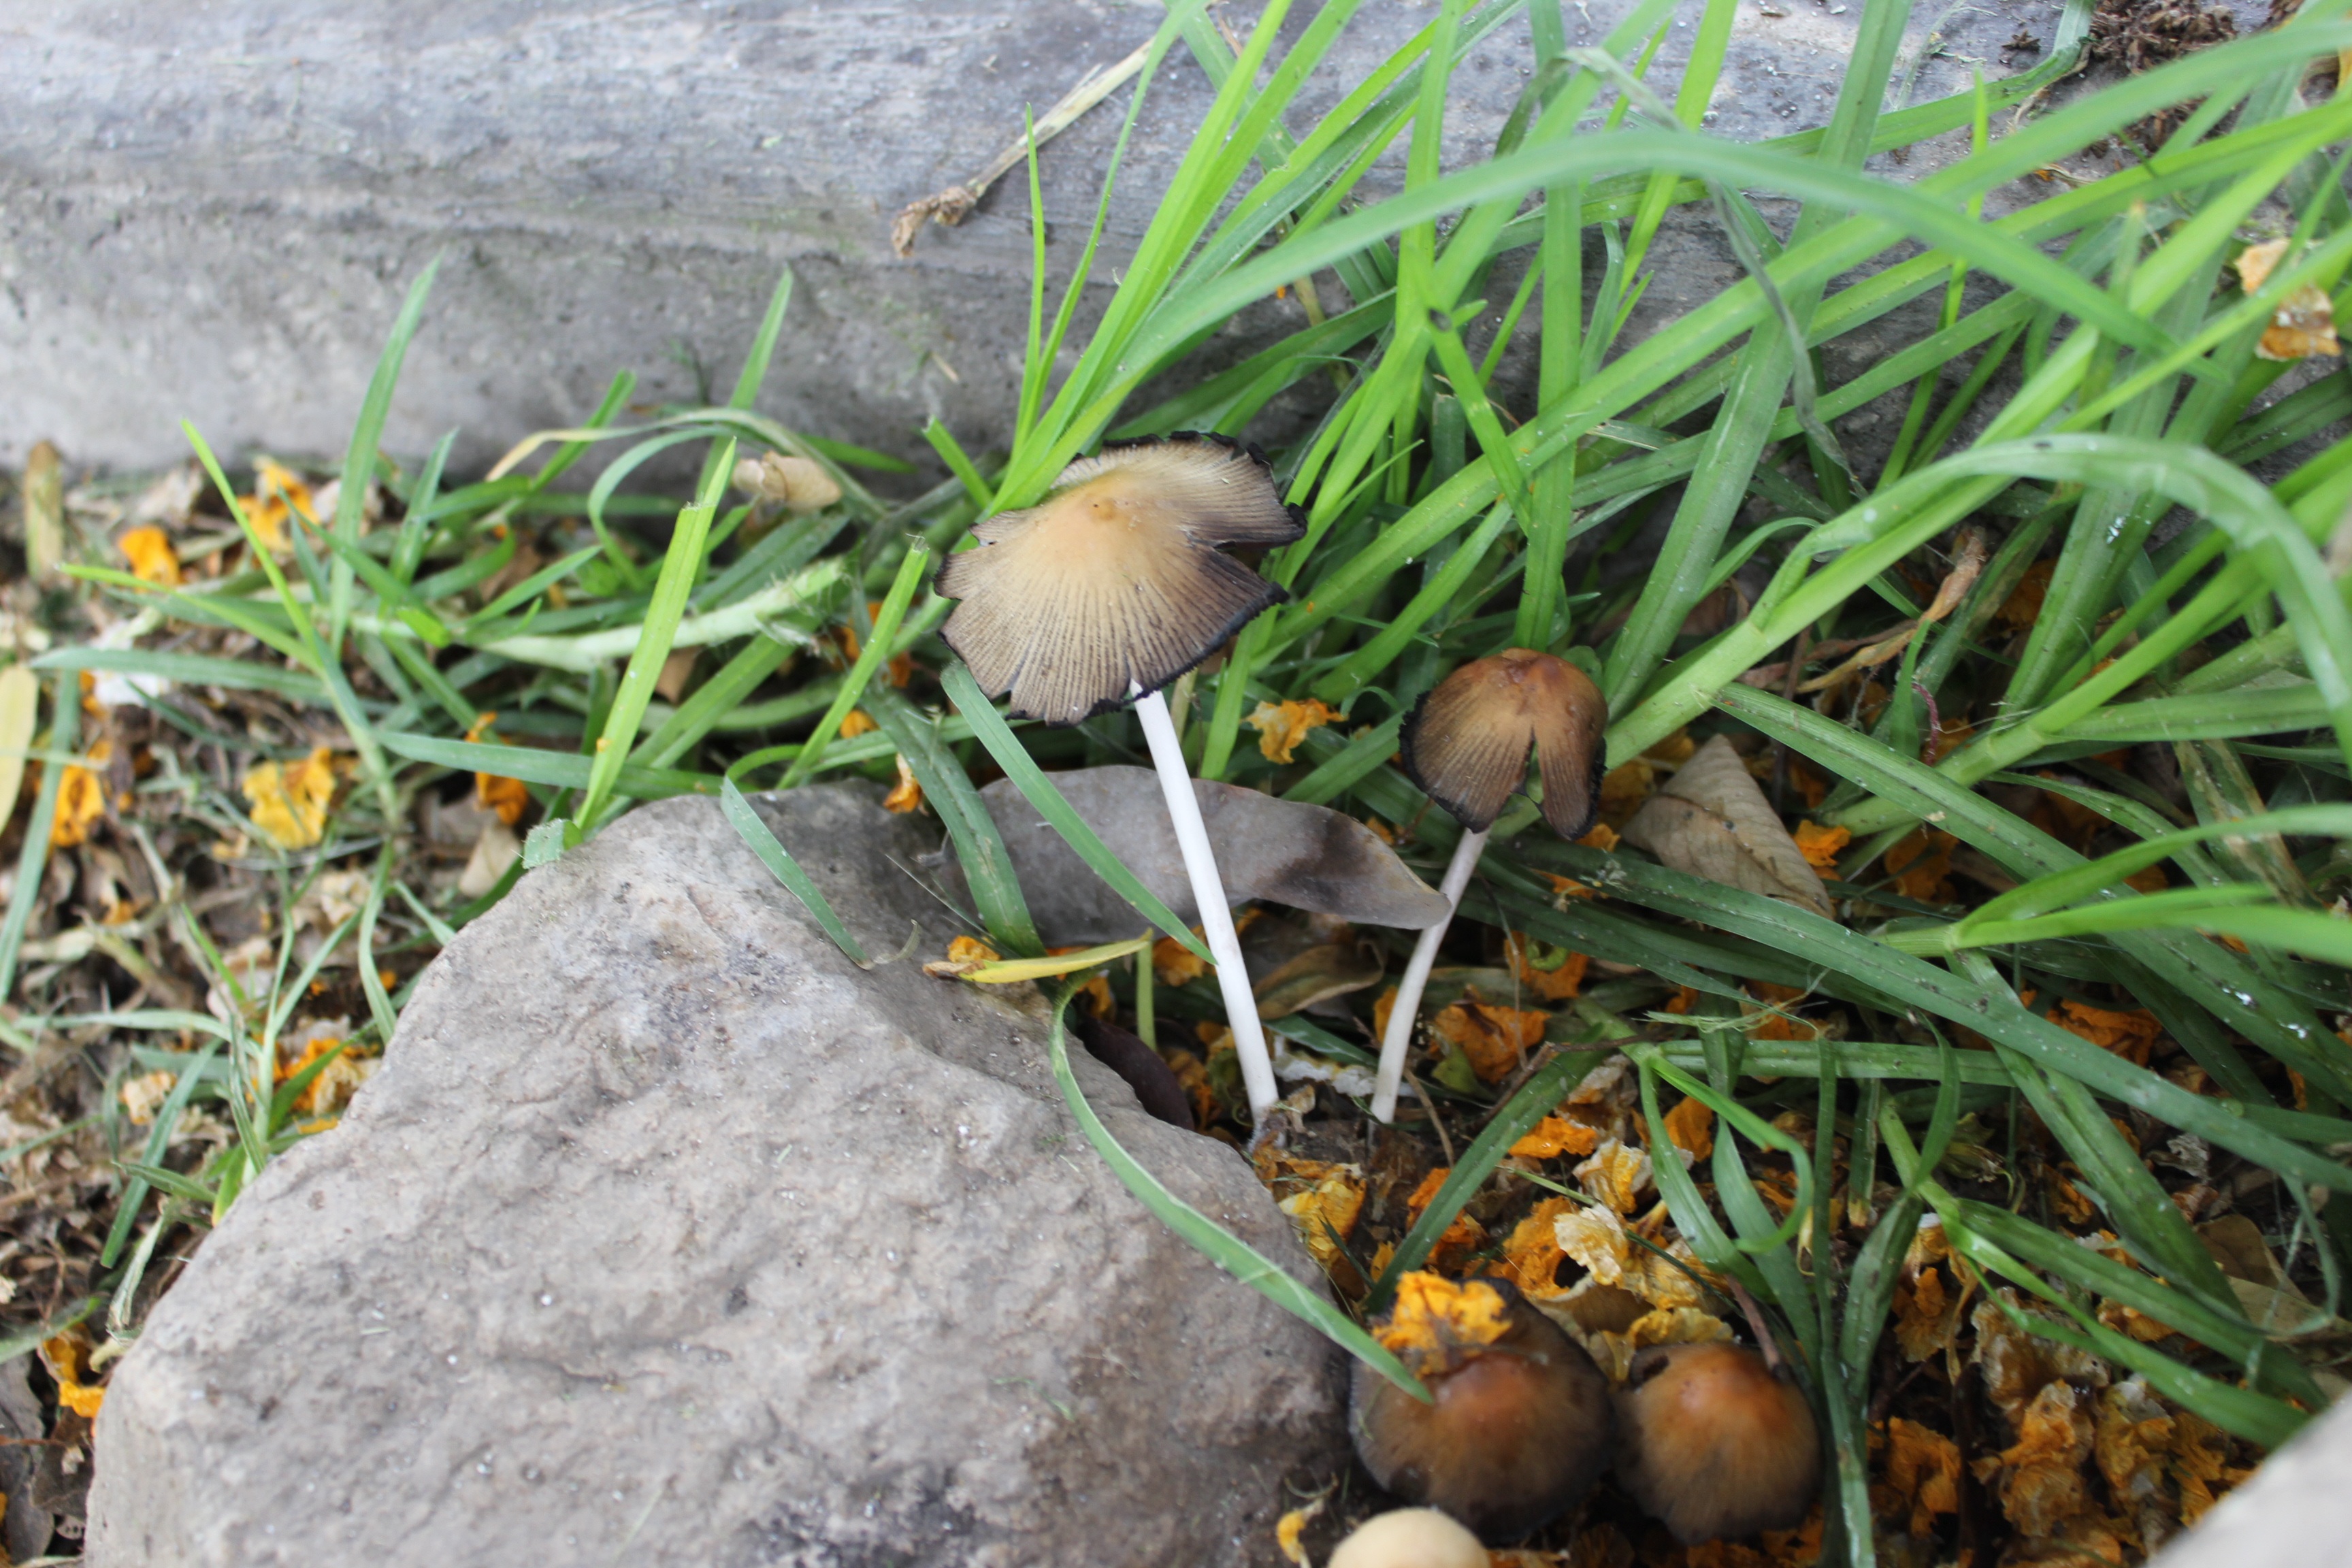
nature, grass, plant, lawn, leaf, flower, wild, spring, produce, mushroom, garden, flora, fungus, land plant, penny bun